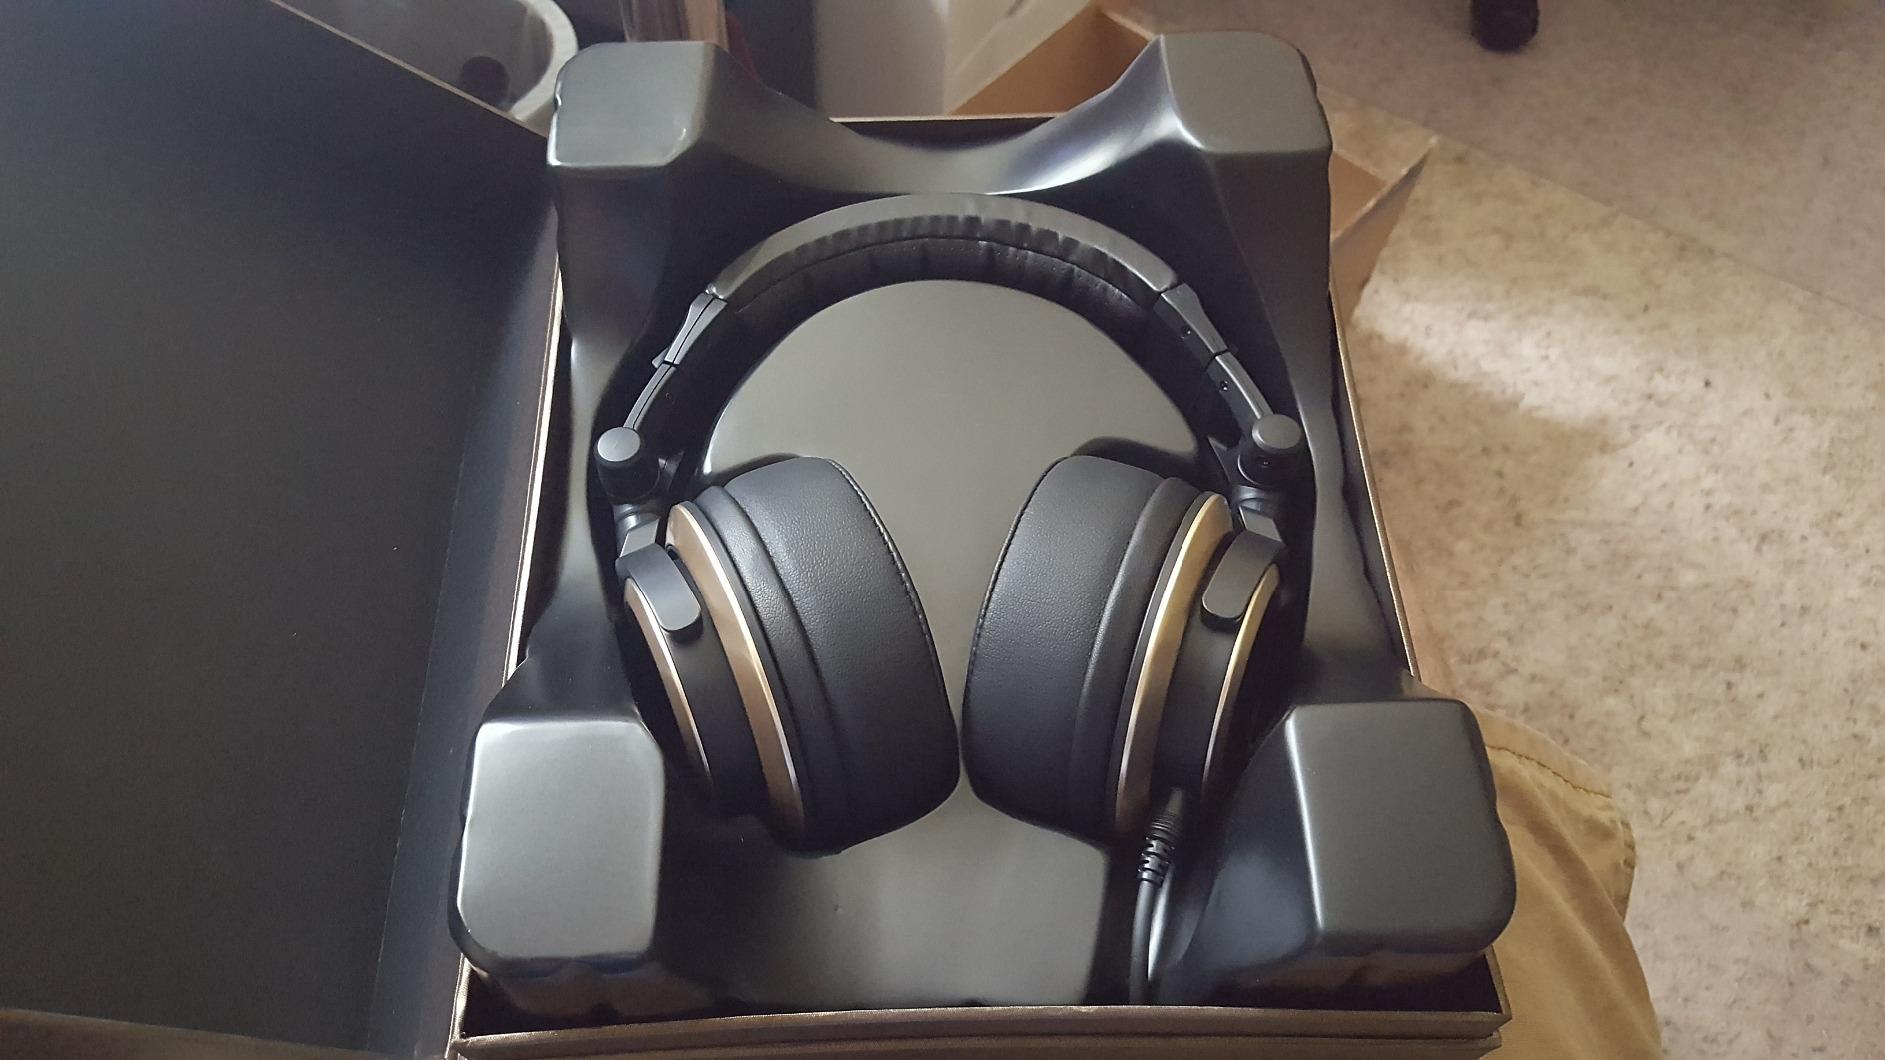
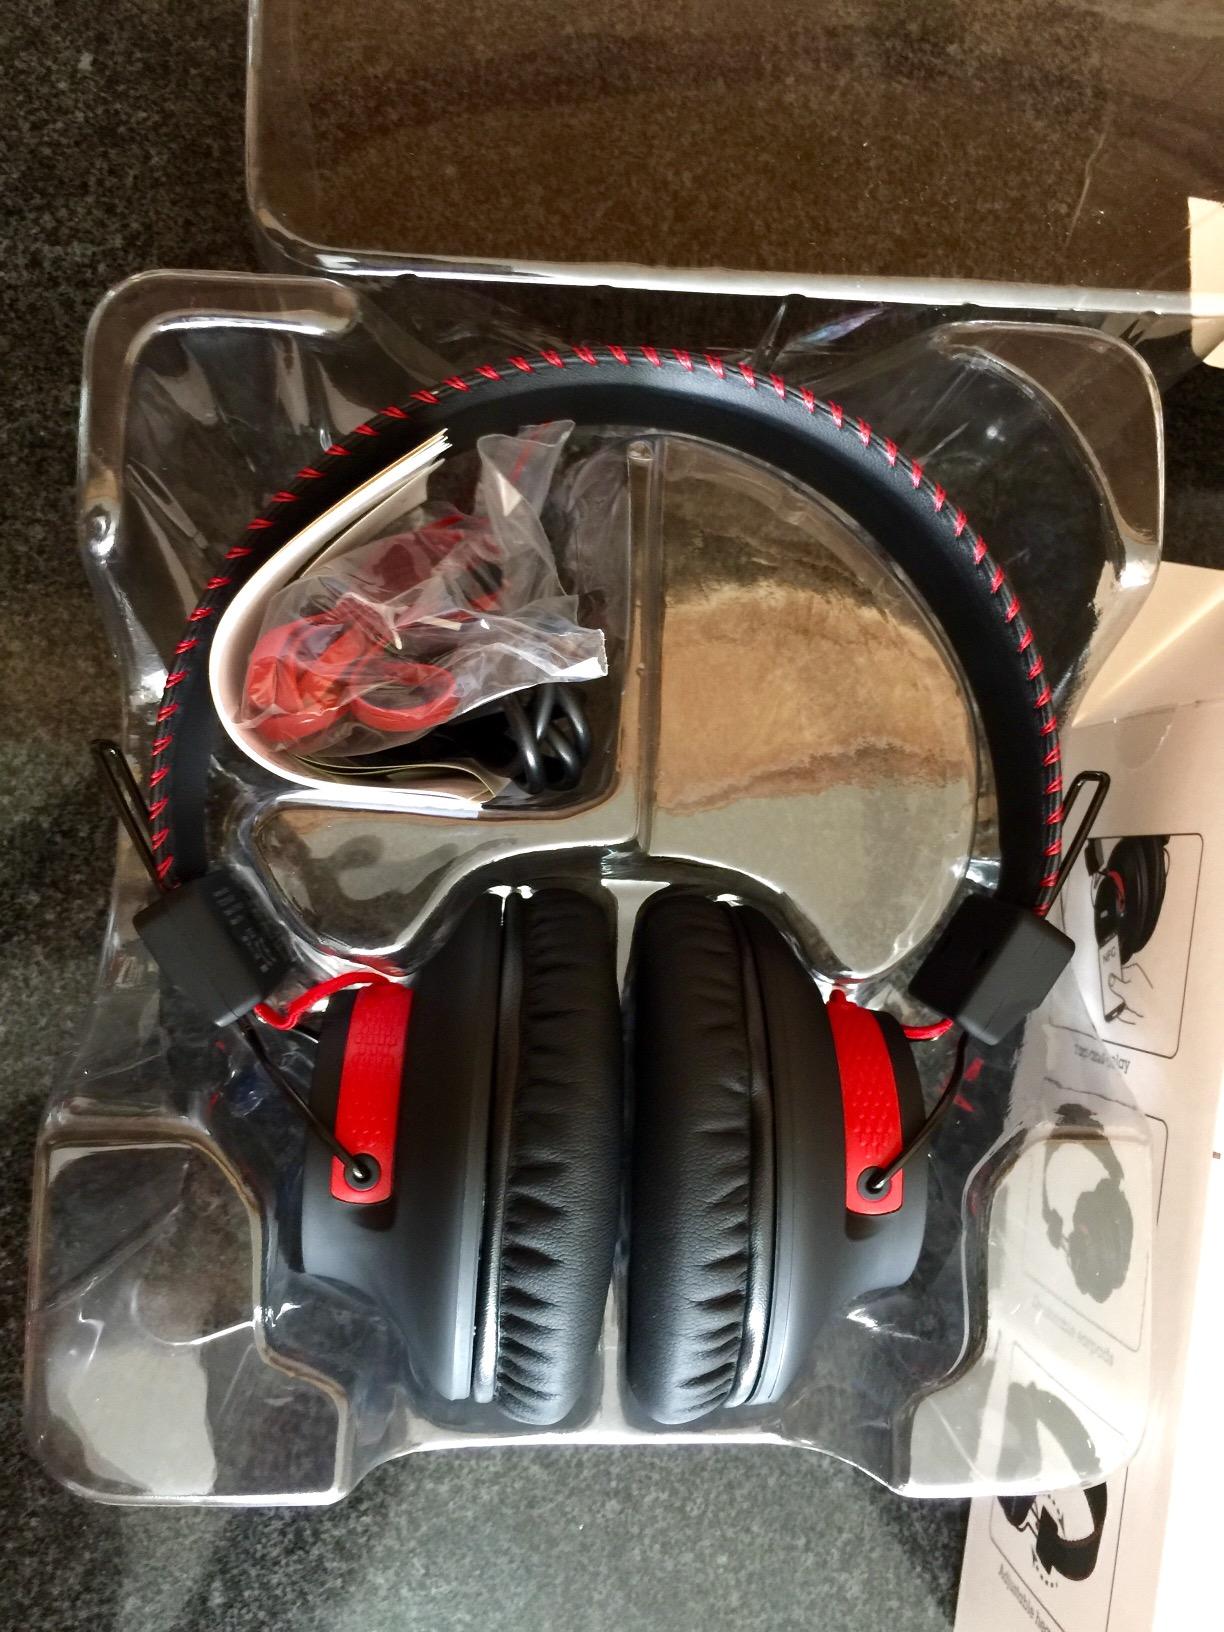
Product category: headphones
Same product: no